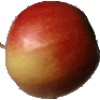
Label: Apple Red 2